Sonora Pass

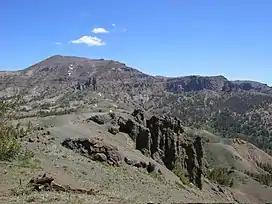
View of the Sierra Nevada range and Sonora Peak looking northward from Sonora Pass.

The Pacific Crest Trail, a 2,650 mile (4,240 km) long National Scenic Trail, crosses Highway 108 at Sonora Pass.